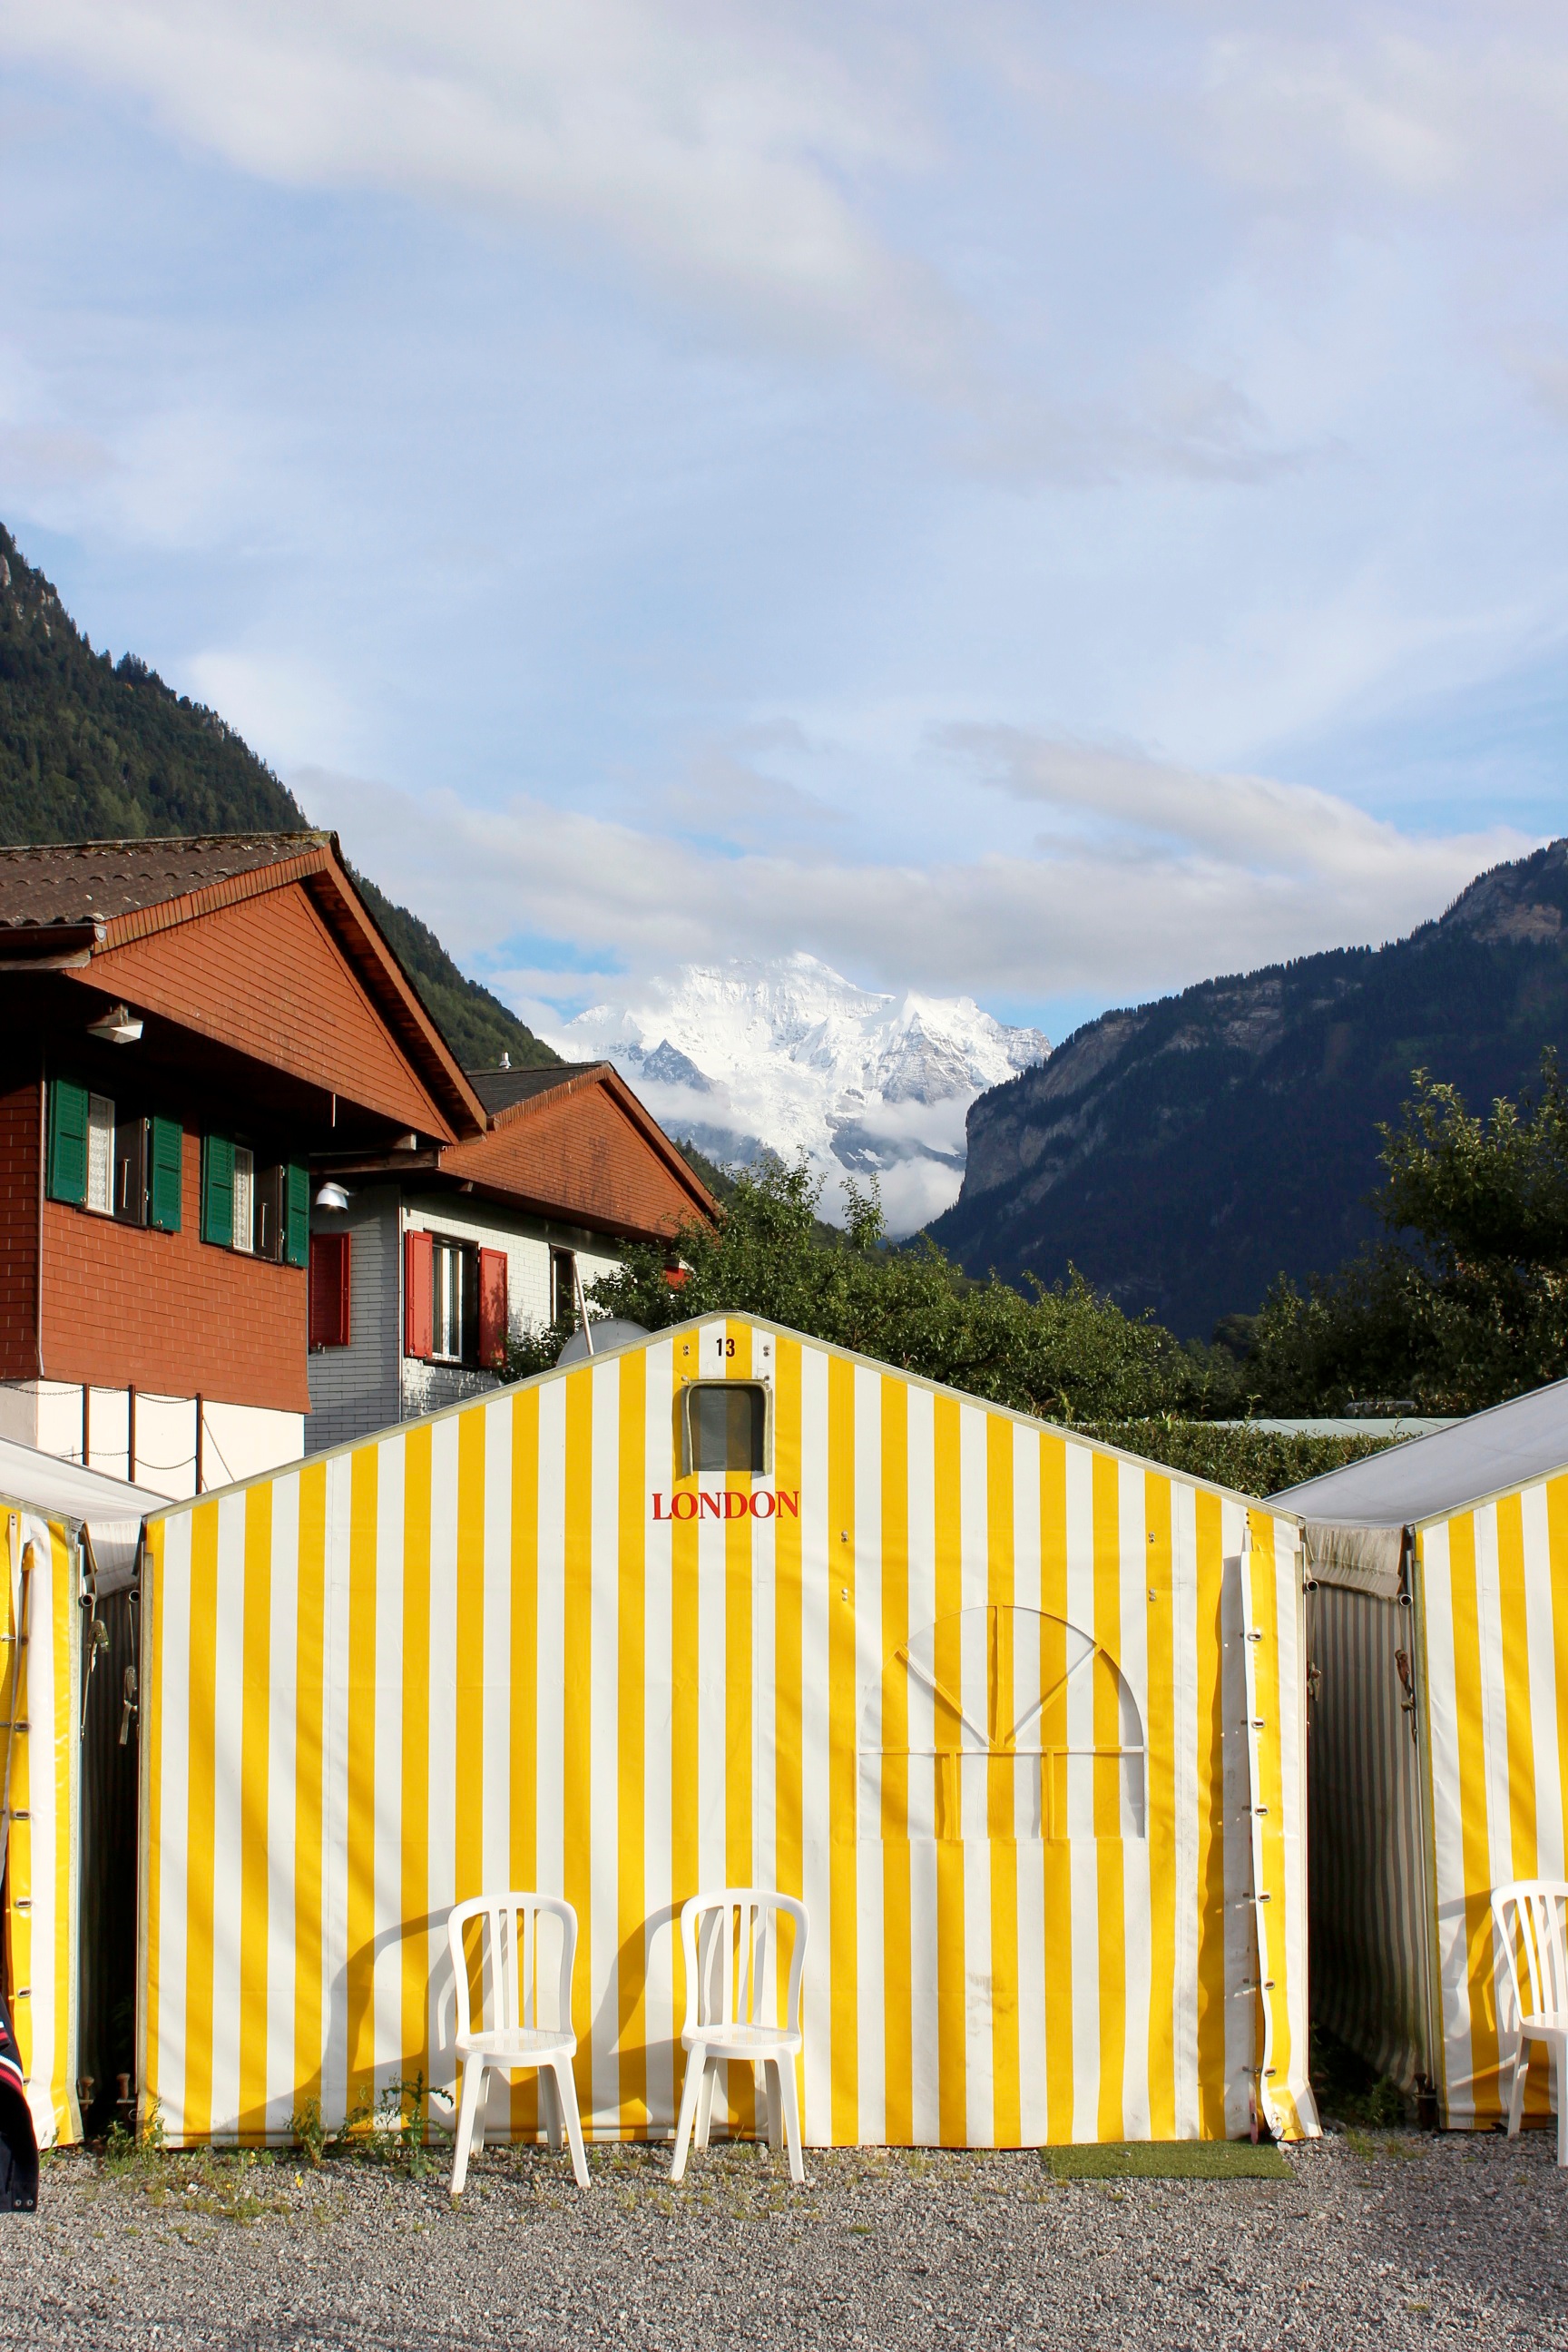
mountain, house, home, mountain range, hut, rural area